2018 Melon Music Awards

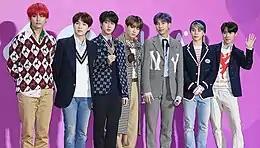
BTS on the 2018 Melon Music Awards red carpet

The following individuals and groups, listed in order of appearance, presented awards or performed musical numbers.